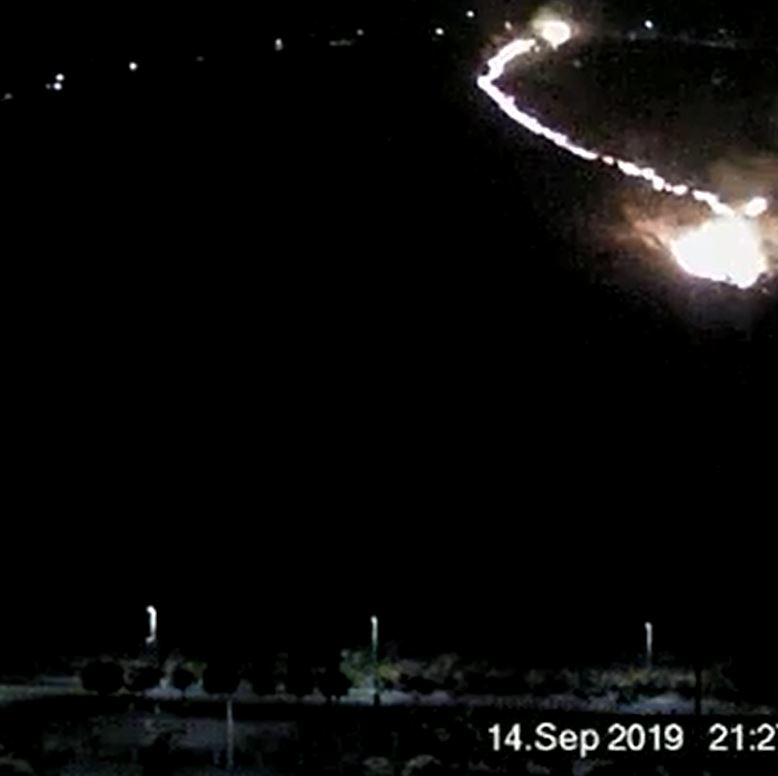
Fire: yes
Smoke: no